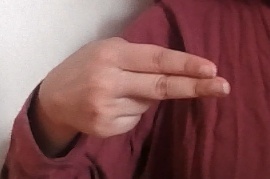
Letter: ain